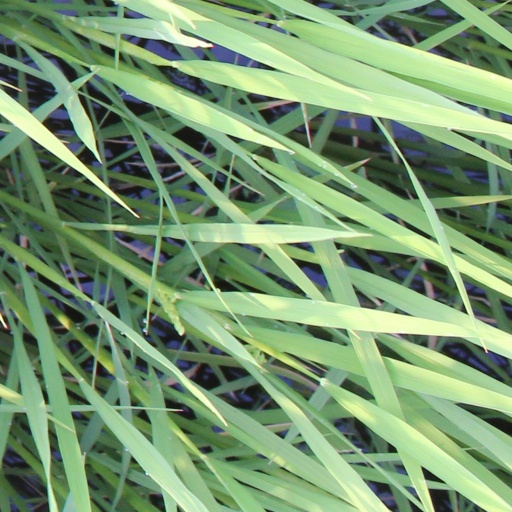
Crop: rice